Readington Township, New Jersey

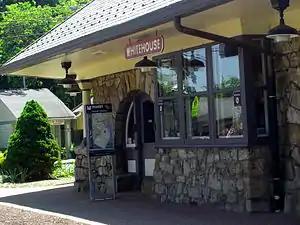
White House Station

According to the United States Census Bureau, the township had a total area of 47.83 square miles (123.88 km), including 47.56 square miles (123.17 km) of land and 0.27 square miles (0.70 km) of water (0.57%).